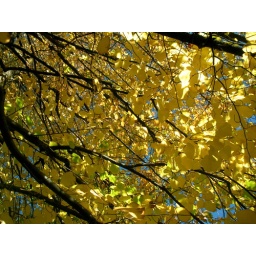
I had pass under several trees of yellow gold - this one is looking up.